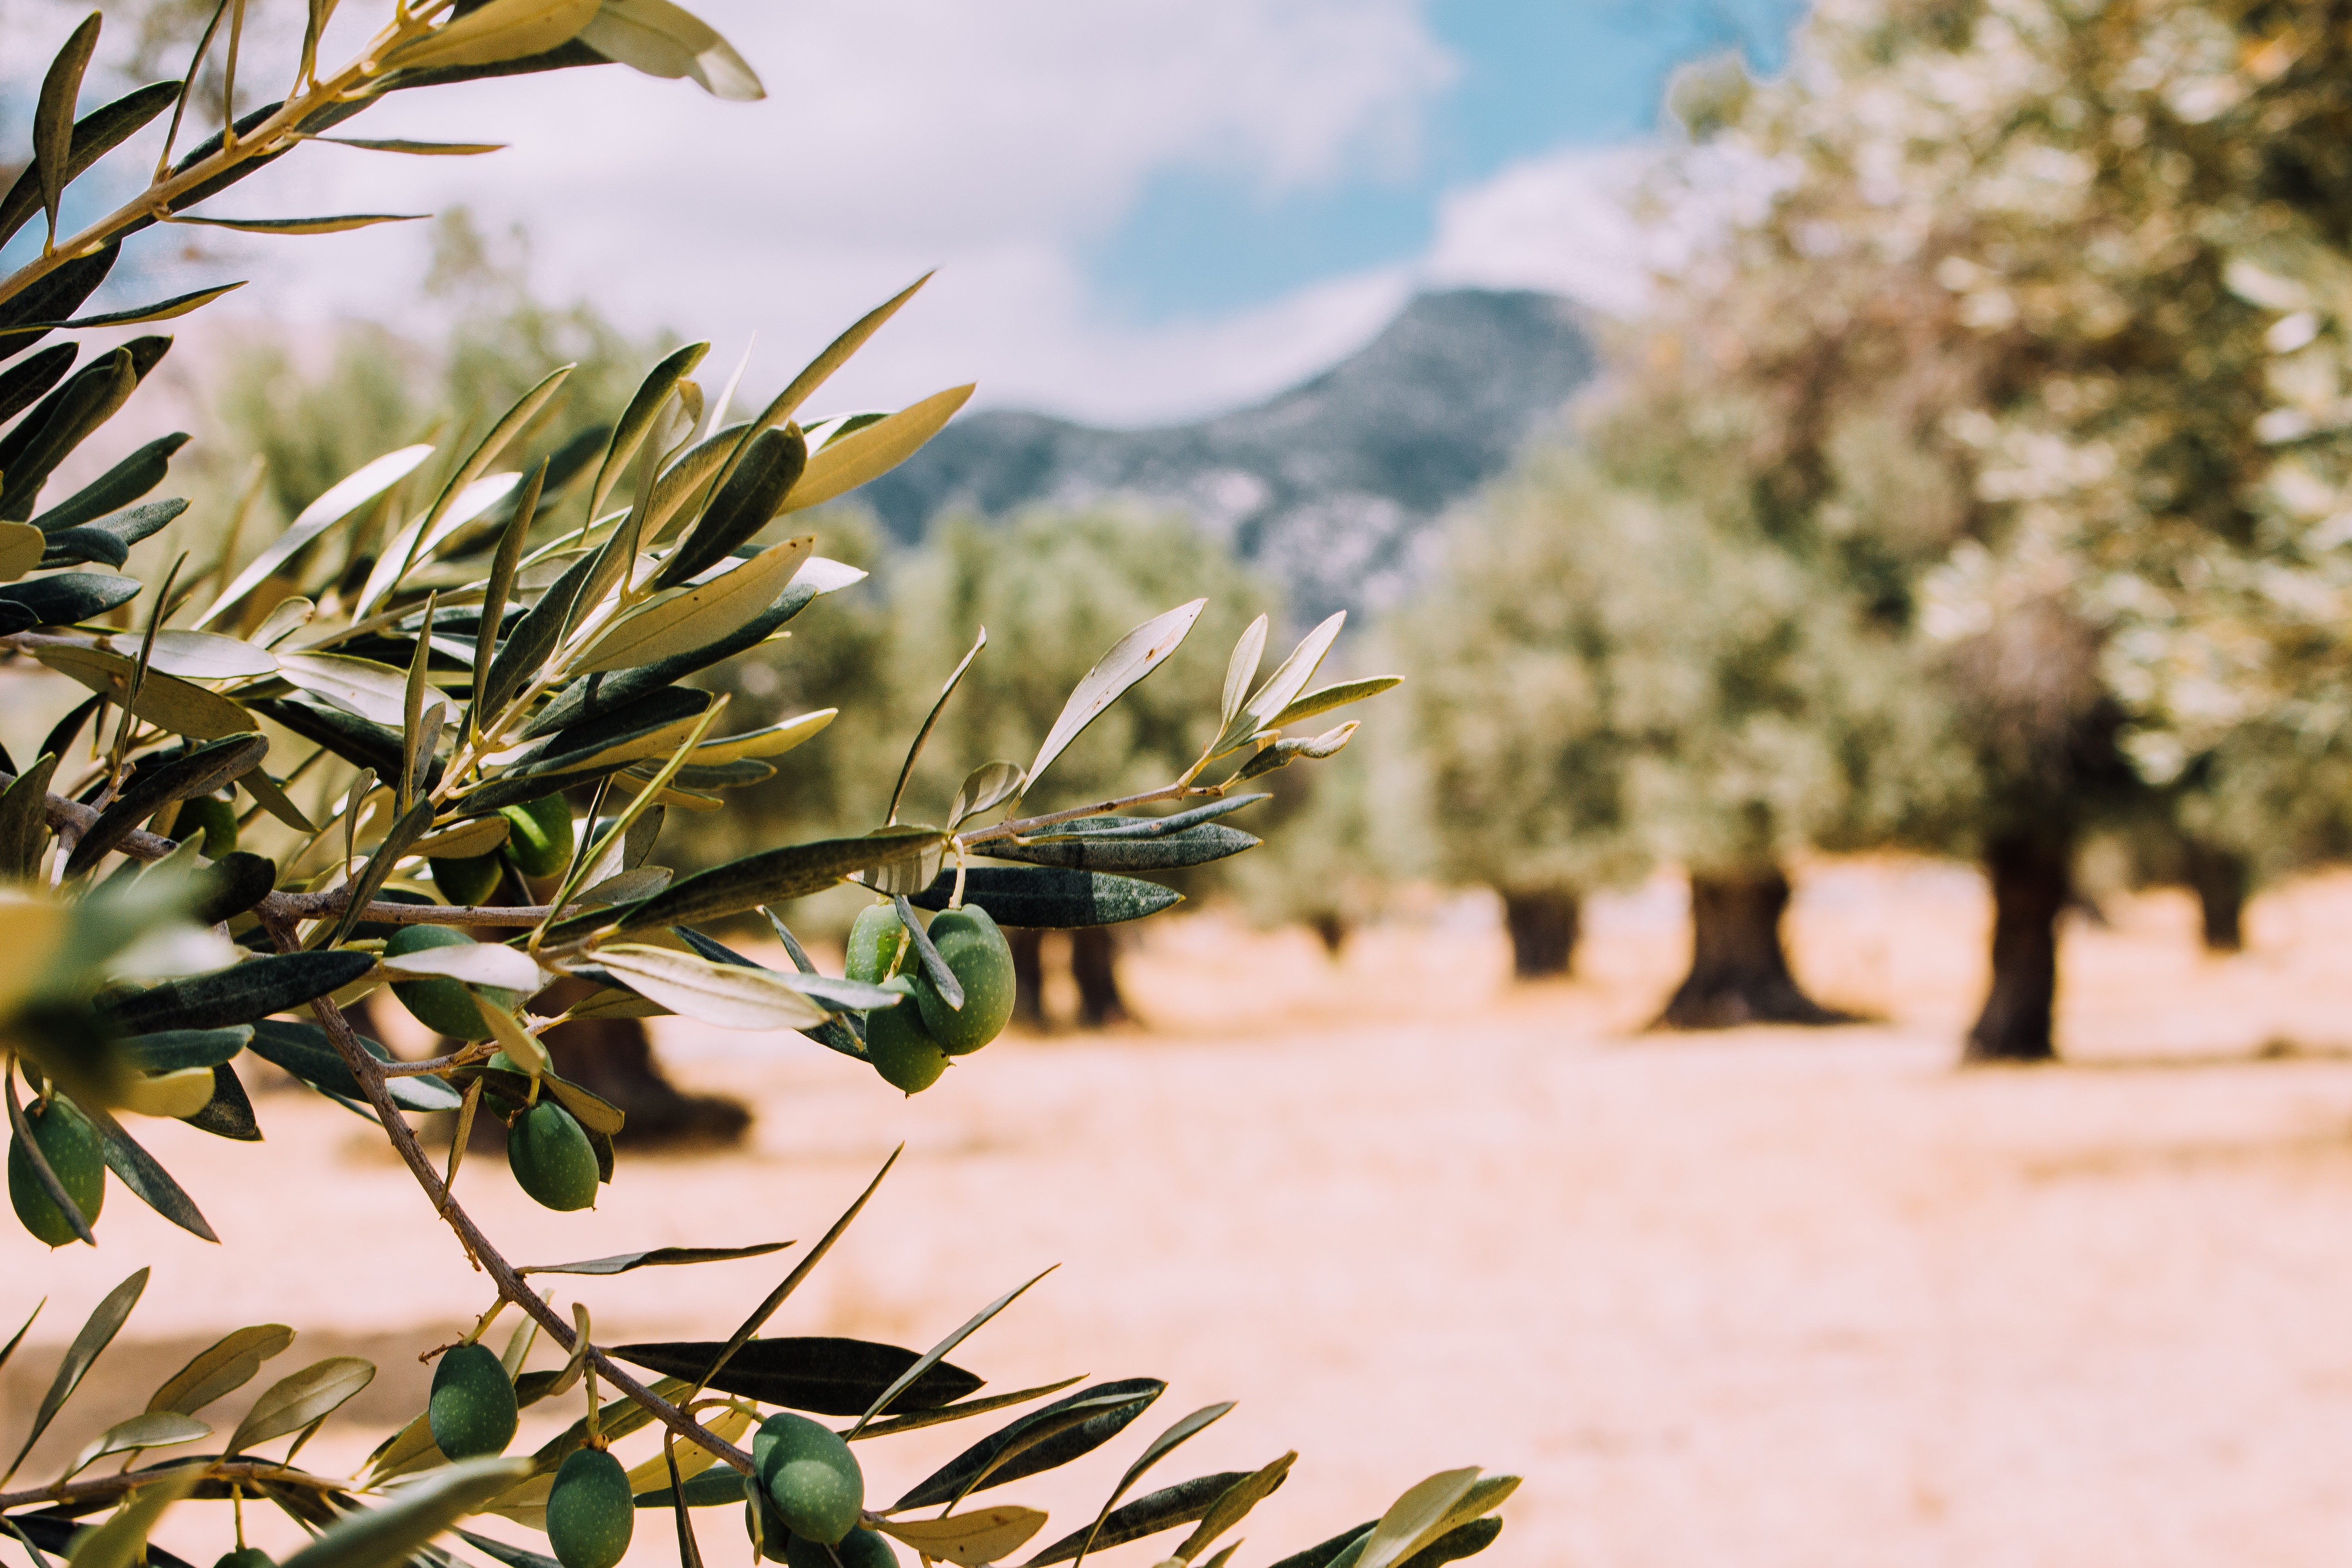
tree, nature, grass, branch, blossom, plant, sunlight, leaf, flower, spring, green, autumn, botany, flora, season, shrub, flowering plant, woody plant, land plant, arecales